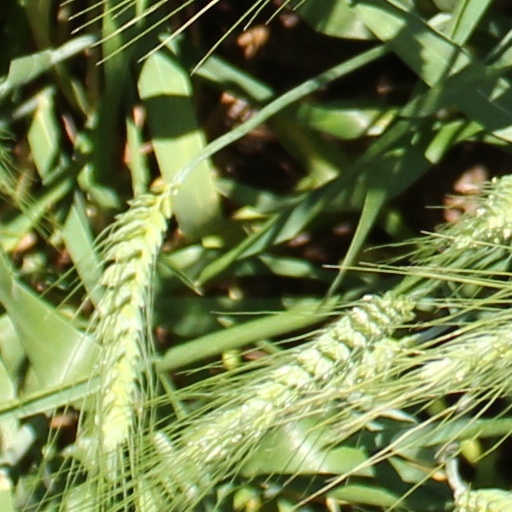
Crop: wheat